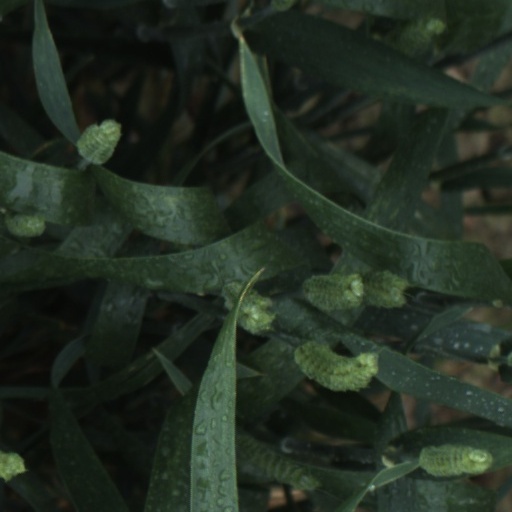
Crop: wheat